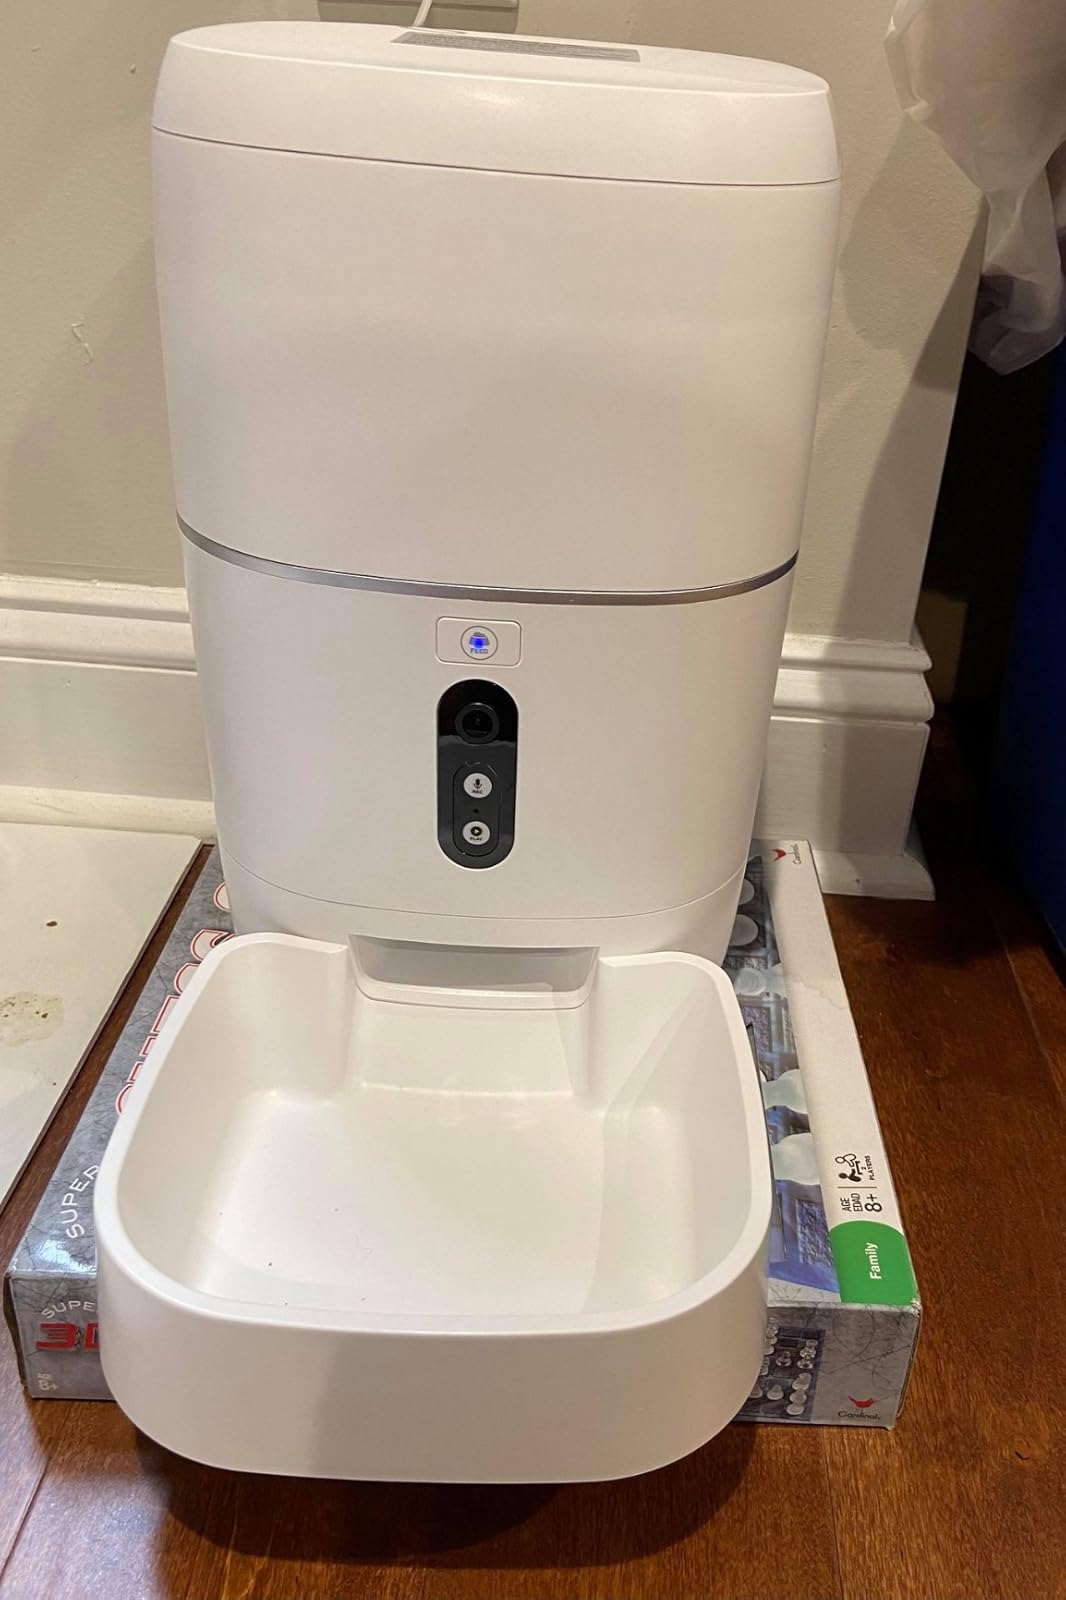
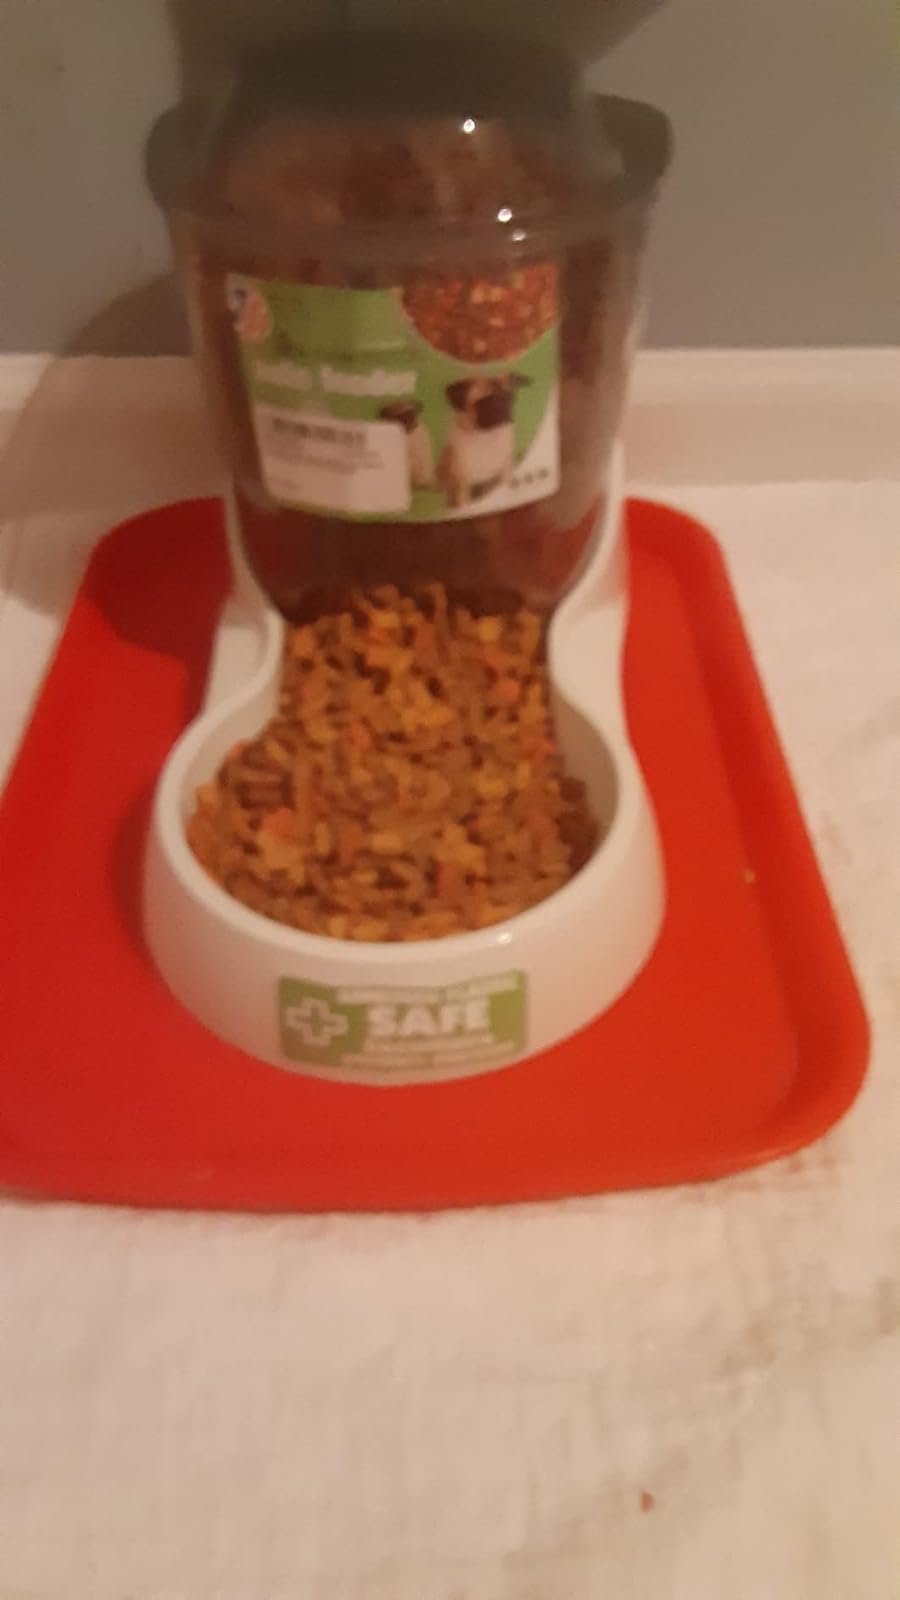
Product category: items_feeder
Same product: no